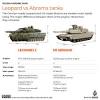
Label: T-14